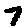
Label: 7